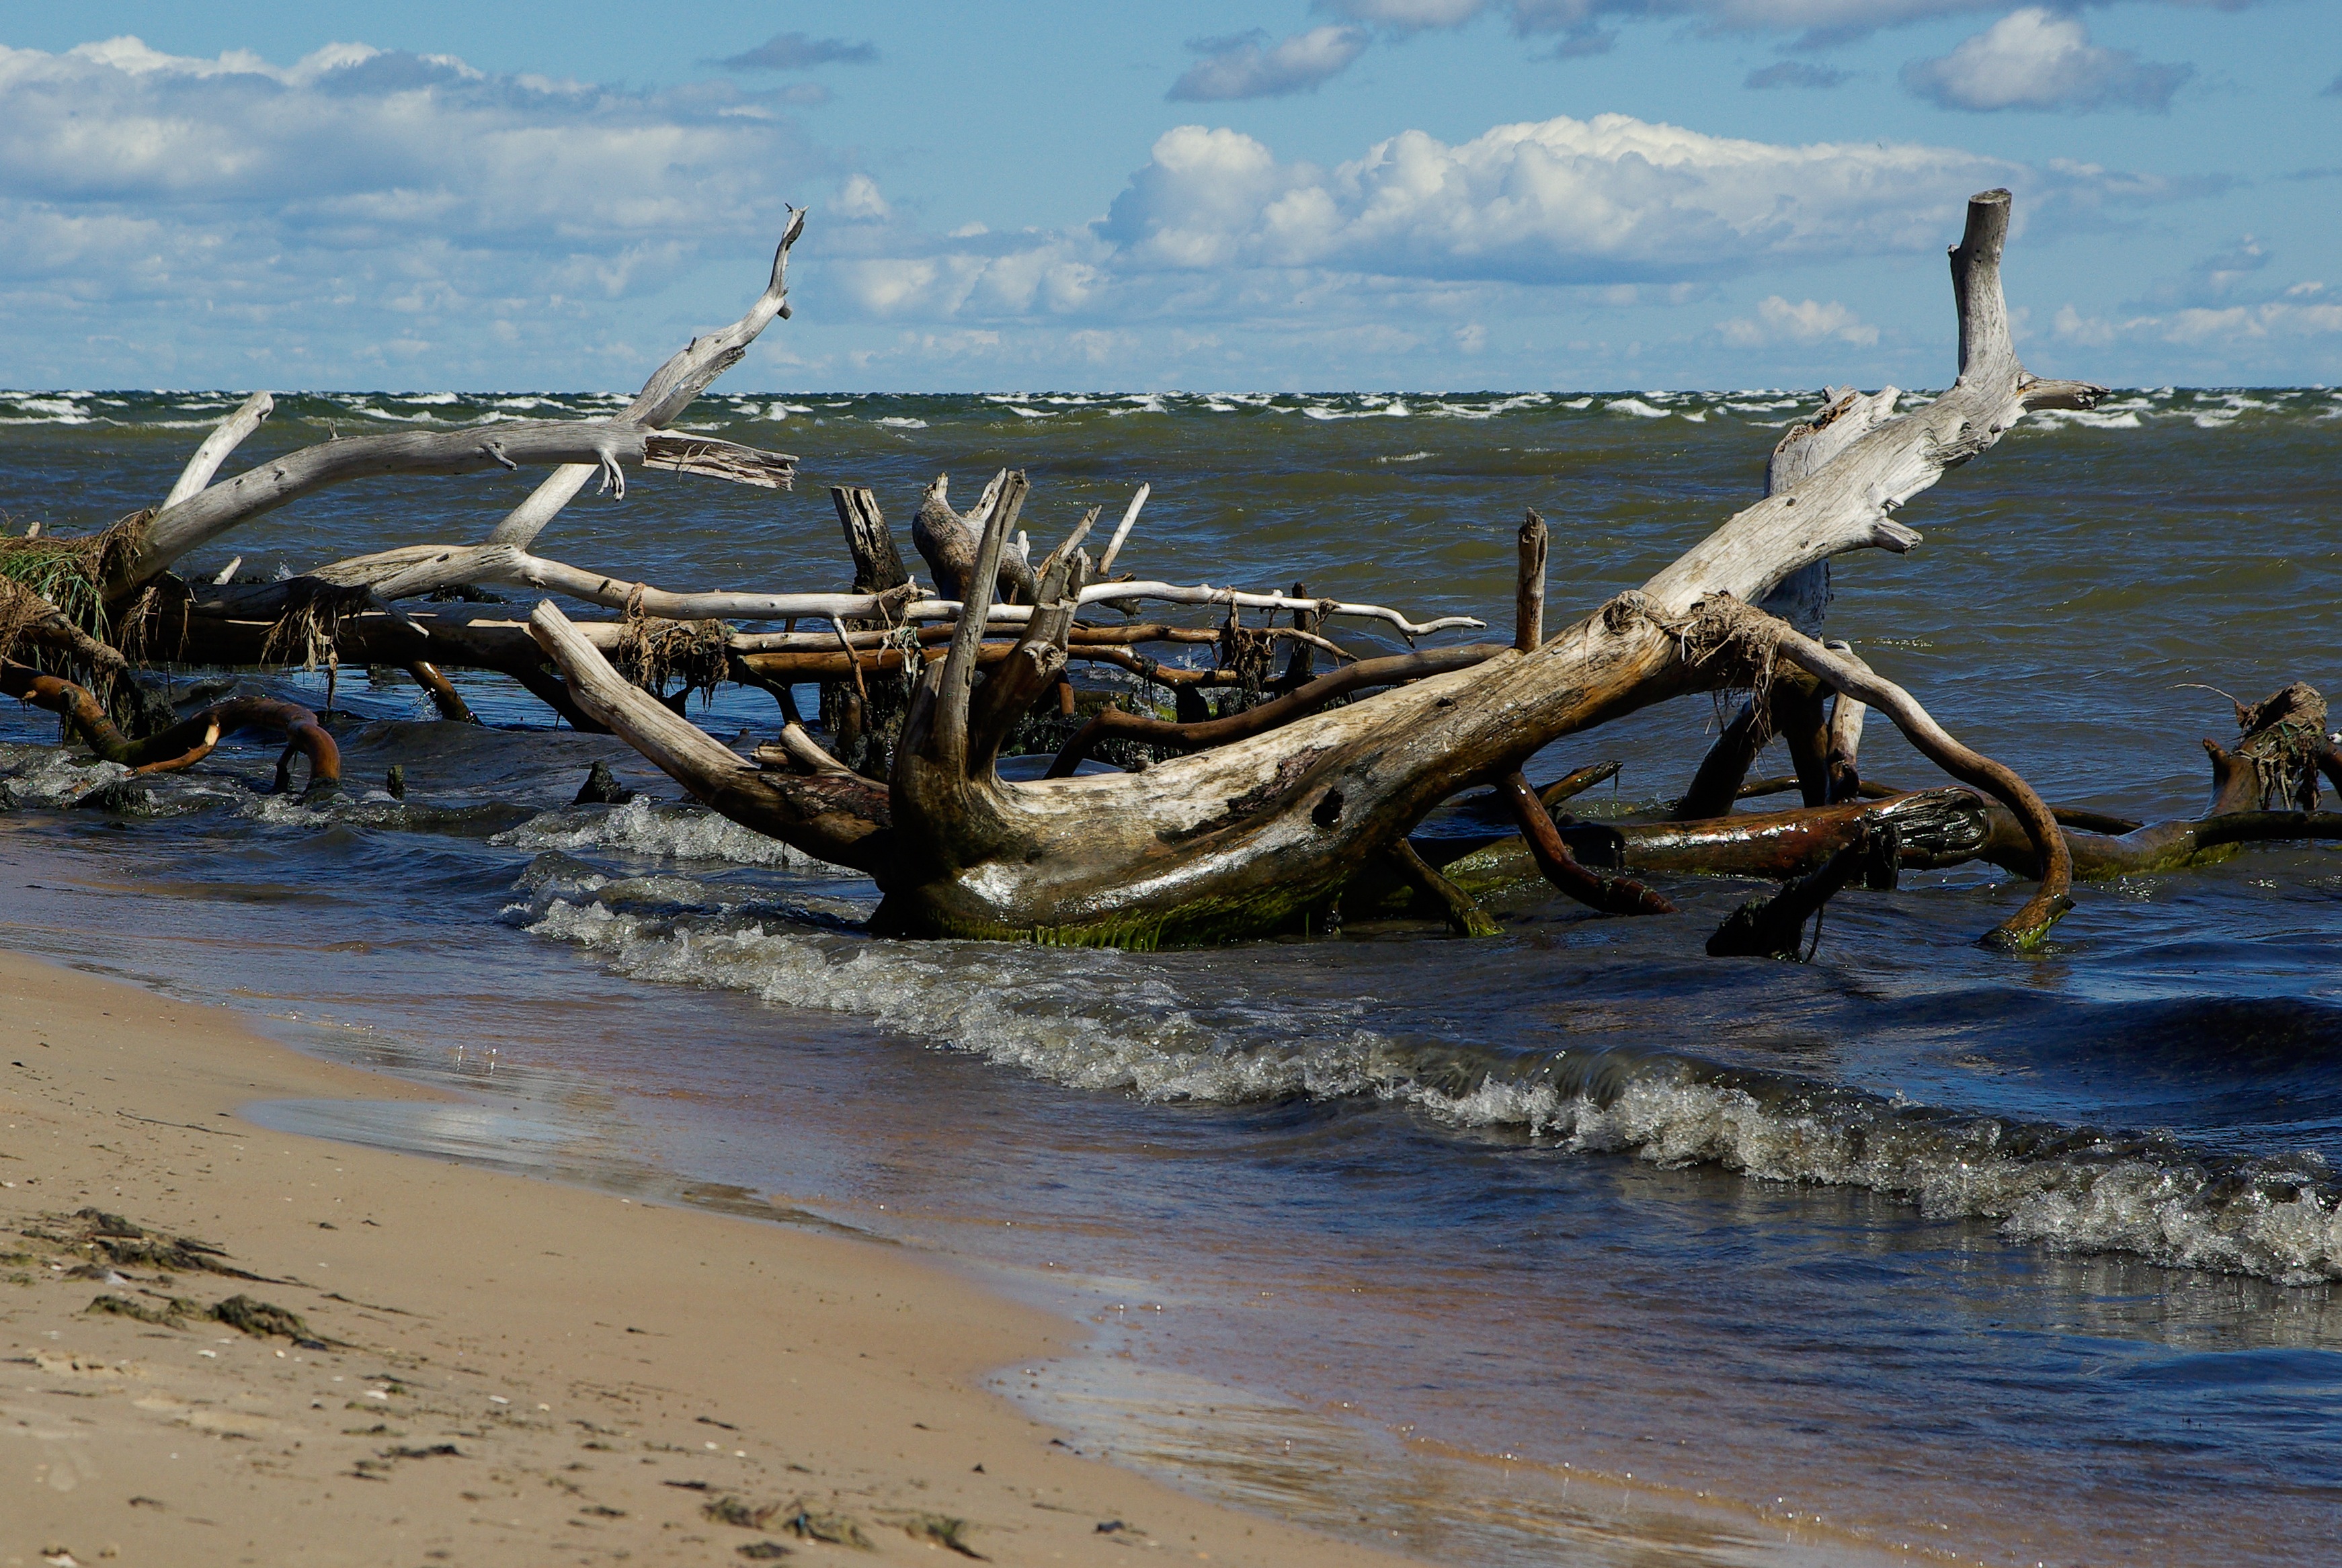
beach, driftwood, sea, coast, water, sand, ocean, wood, shore, wave, vehicle, bay, material, body of water, waves, deadwood, baltic sea, wind wave